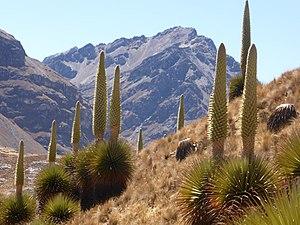
Le parc national de Huascarán est un parc national du Pérou. Il porte le nom du sommet le plus haut du pays, le Huascarán. Il recouvre une grande partie de la cordillère Blanche dans la partie centrale des Andes, dans la région d'Ancash. Le parc couvre une superficie de 340 000 ha, il est géré par la SERNANP. Il est classé au Patrimoine mondial par l'UNESCO en 1985. Réputé auprès des adeptes de l'alpinisme bien, il abrite une biodiversité unique avec des espèces végétales telles que la Reine des Andes, des arbres du genre Polylepis et Buddleja et des animaux tels que des ours à lunettes, condors, des vigognes et des tarucas.